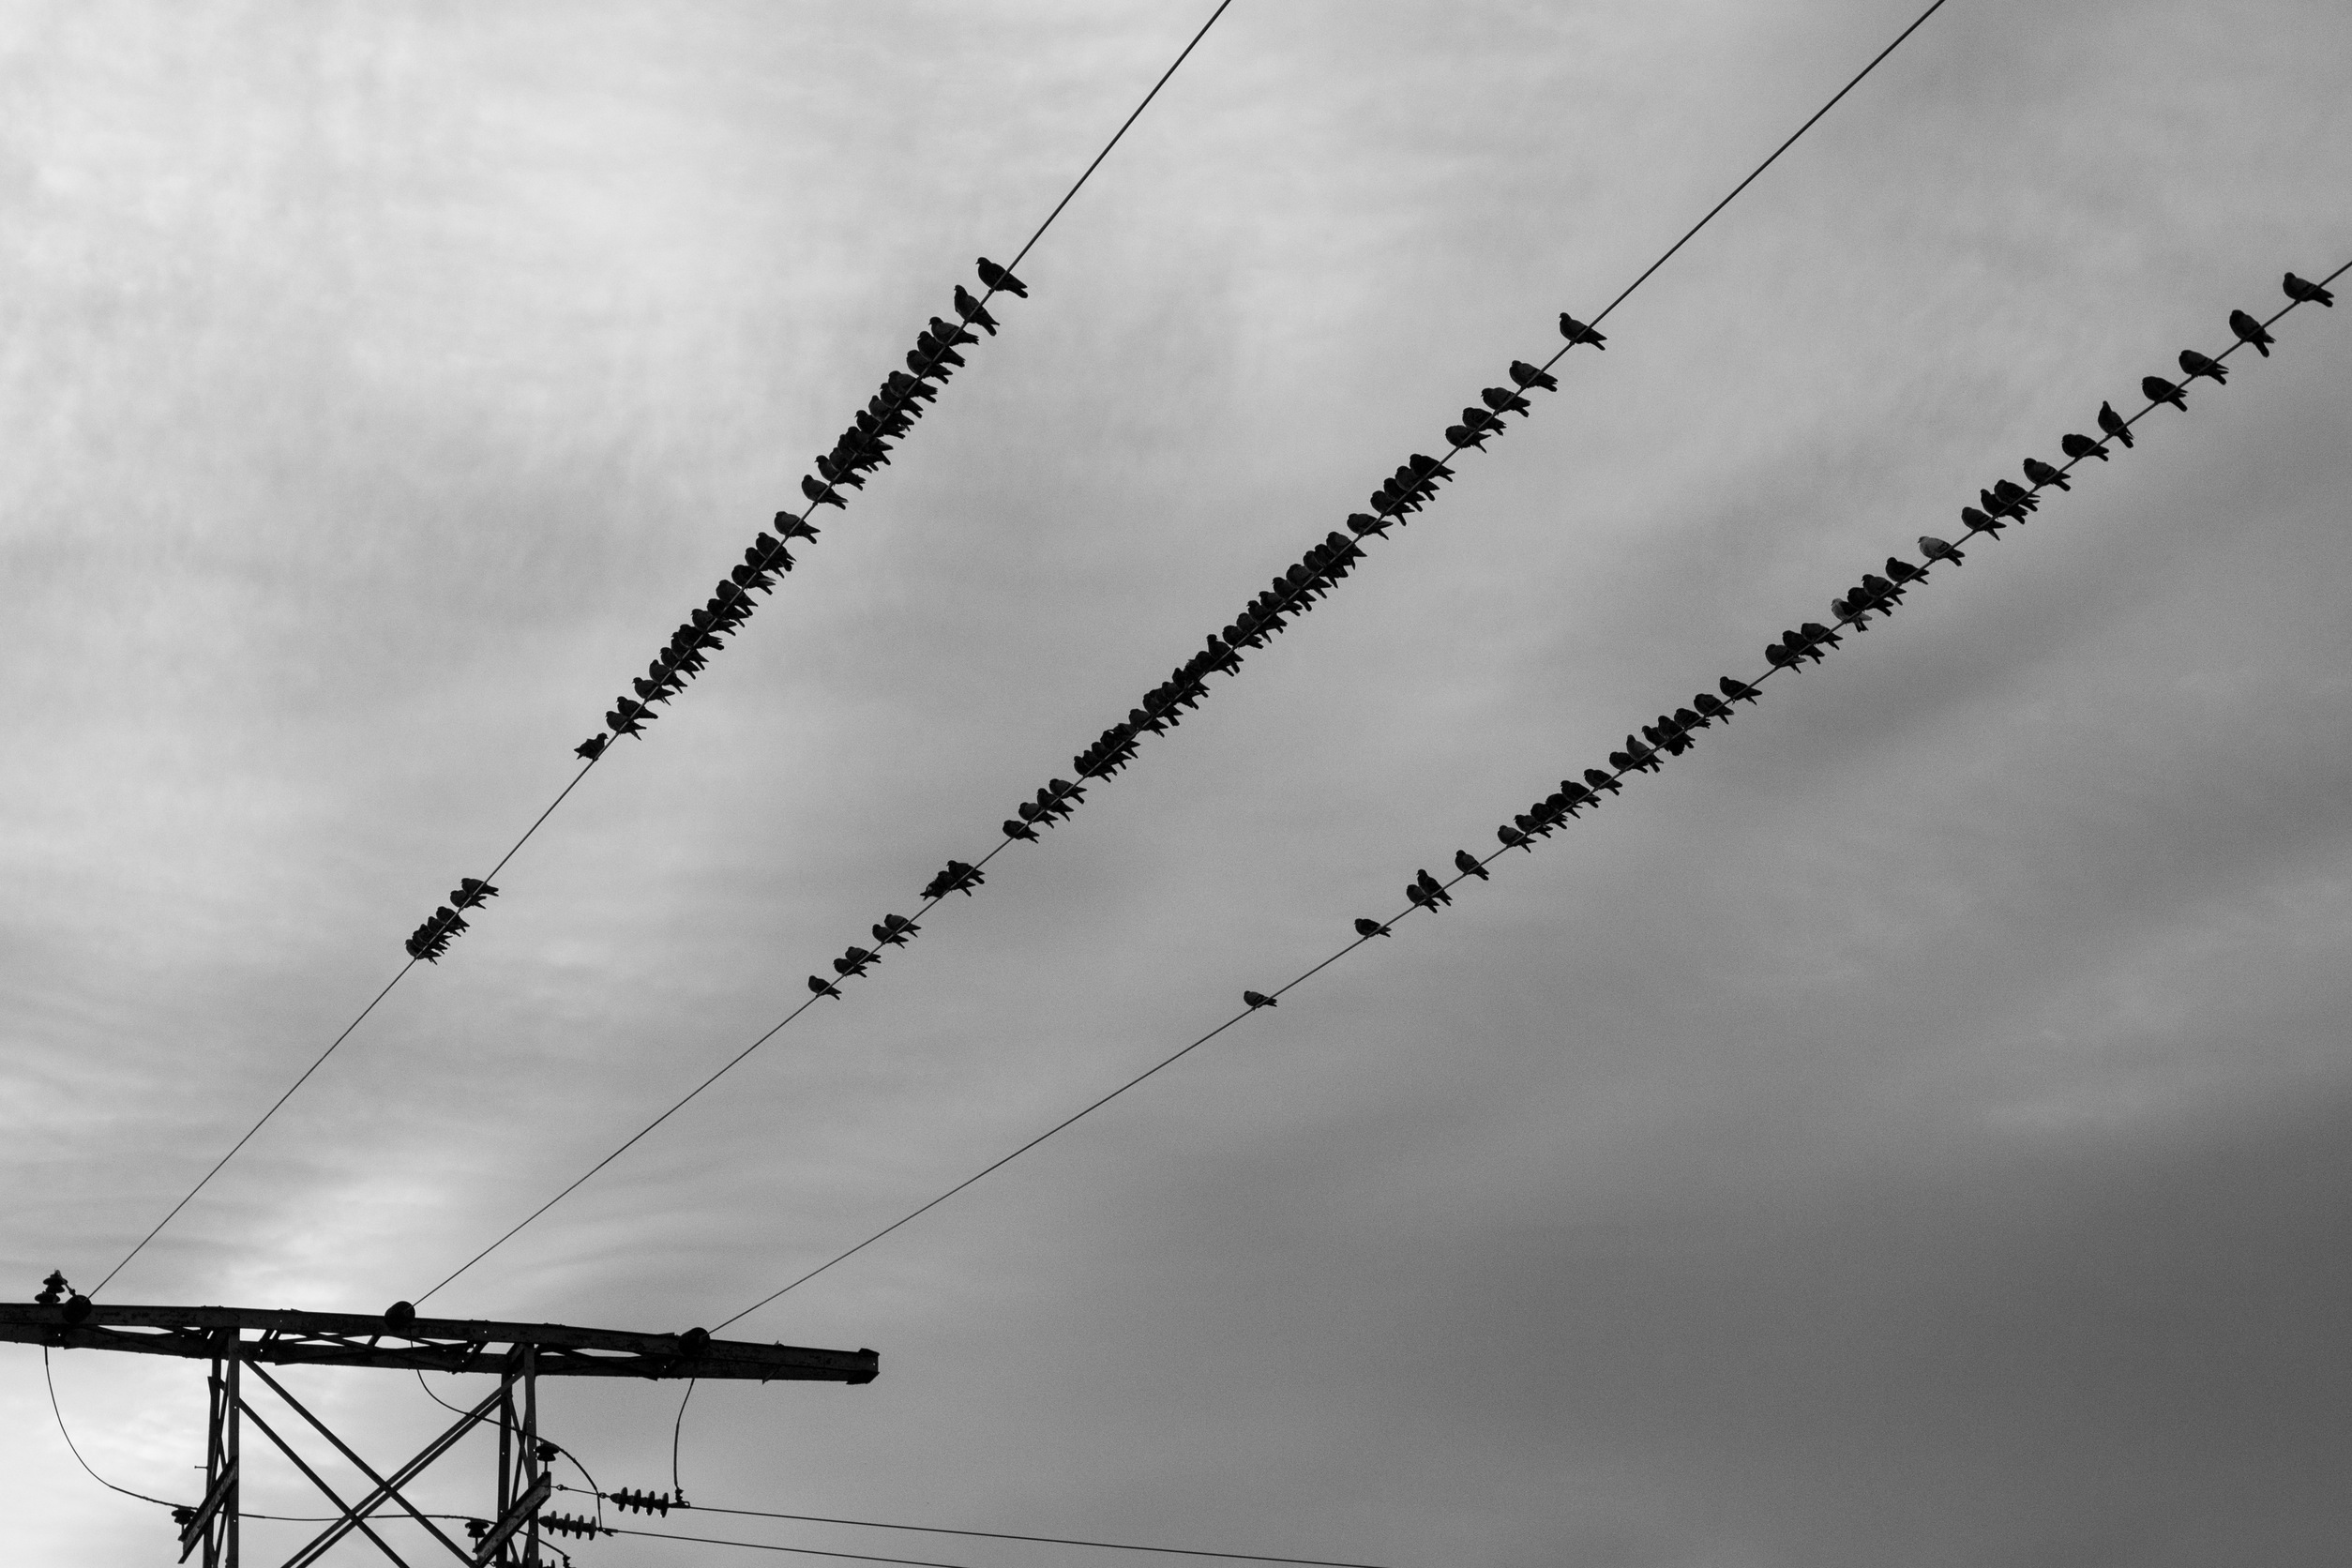
light, cloud, black and white, sky, white, cloudy, line, mast, black, electricity, monochrome, birds, grey, shape, hydro, power lines, monochrome photography, atmosphere of earth, electrical supply, overhead power line